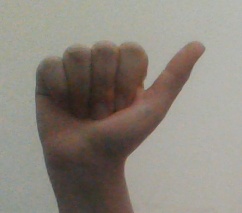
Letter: dhad